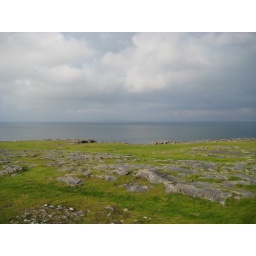
This area mixes the cold hard limestone and the green grass in an nice way.